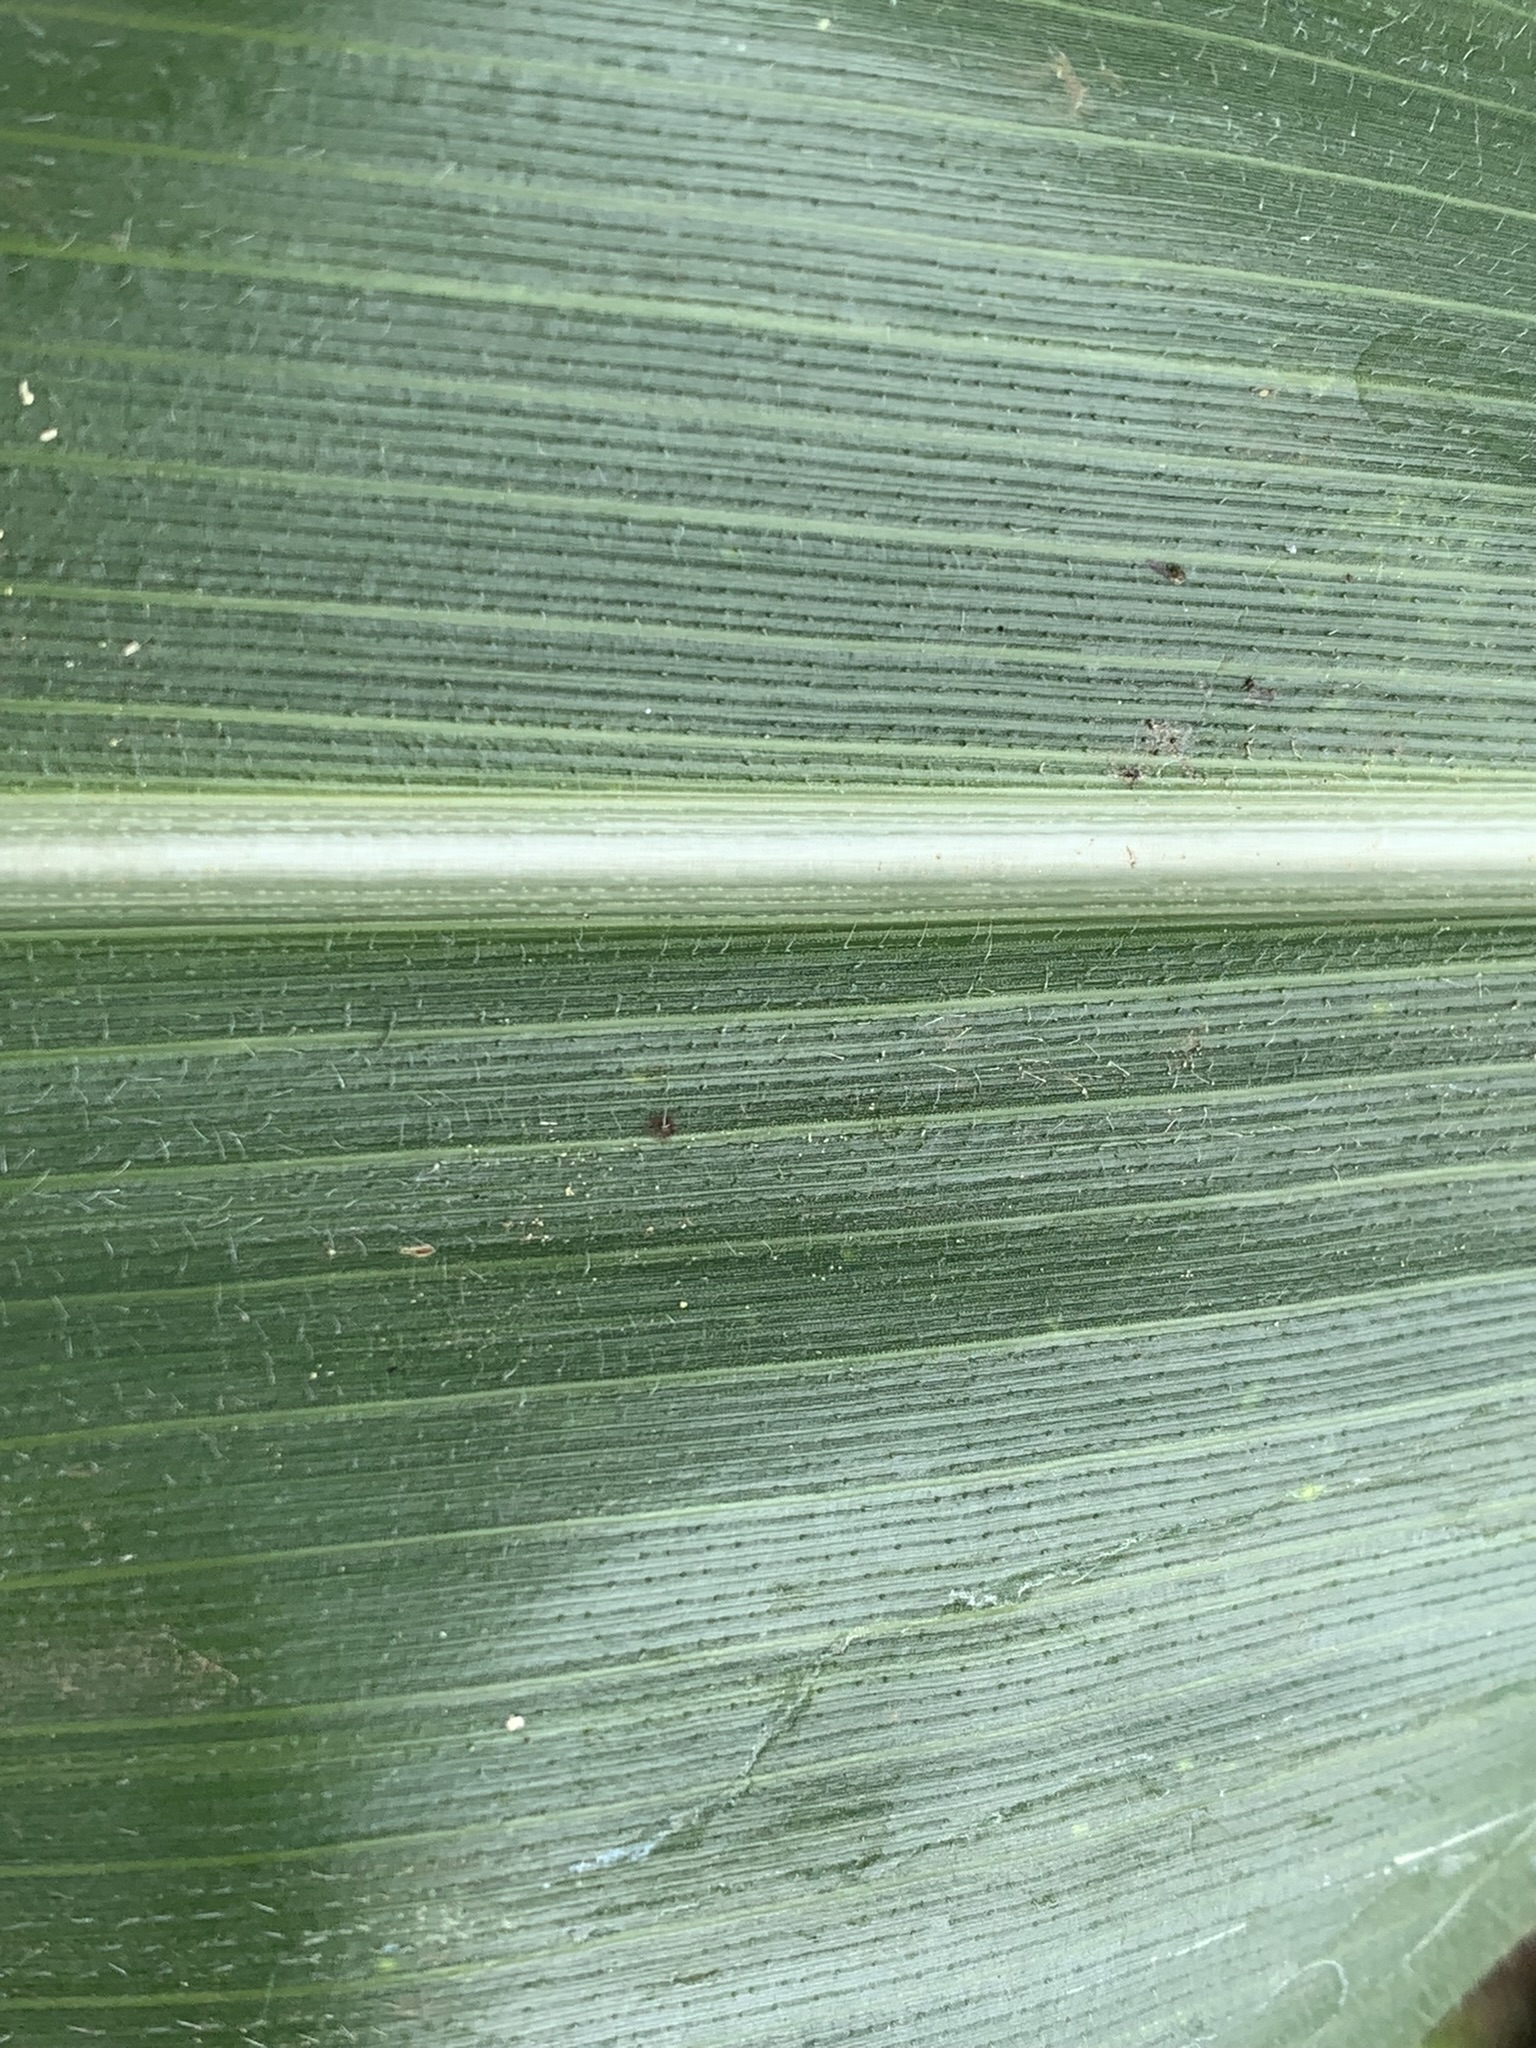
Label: Healthy